2010 PapaJohns.com Bowl

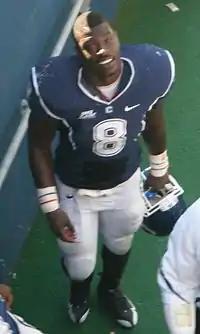
Connecticut linebacker Lawrence Wilson

In 2010, the PapaJohns.com Bowl selection committee had a contractual arrangement with the Big East and SEC conferences that allowed the committee to pick one team from each conference. The Big East had a contractual bowl bid to the game since its inception in 2006. The SEC agreed to send its ninth bowl-eligible team to the bowl starting in 2008, but did not have enough bowl-eligible teams in either 2008 or 2009 to take advantage of the bid. In 2010, the SEC received $900,000 for sending a team to the game, while the Big East received $600,000.